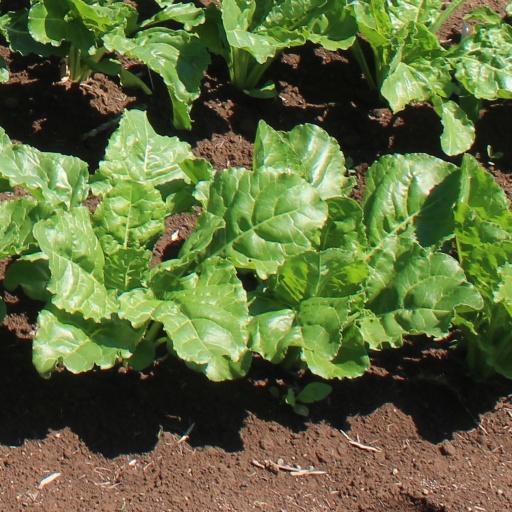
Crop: sugar beet